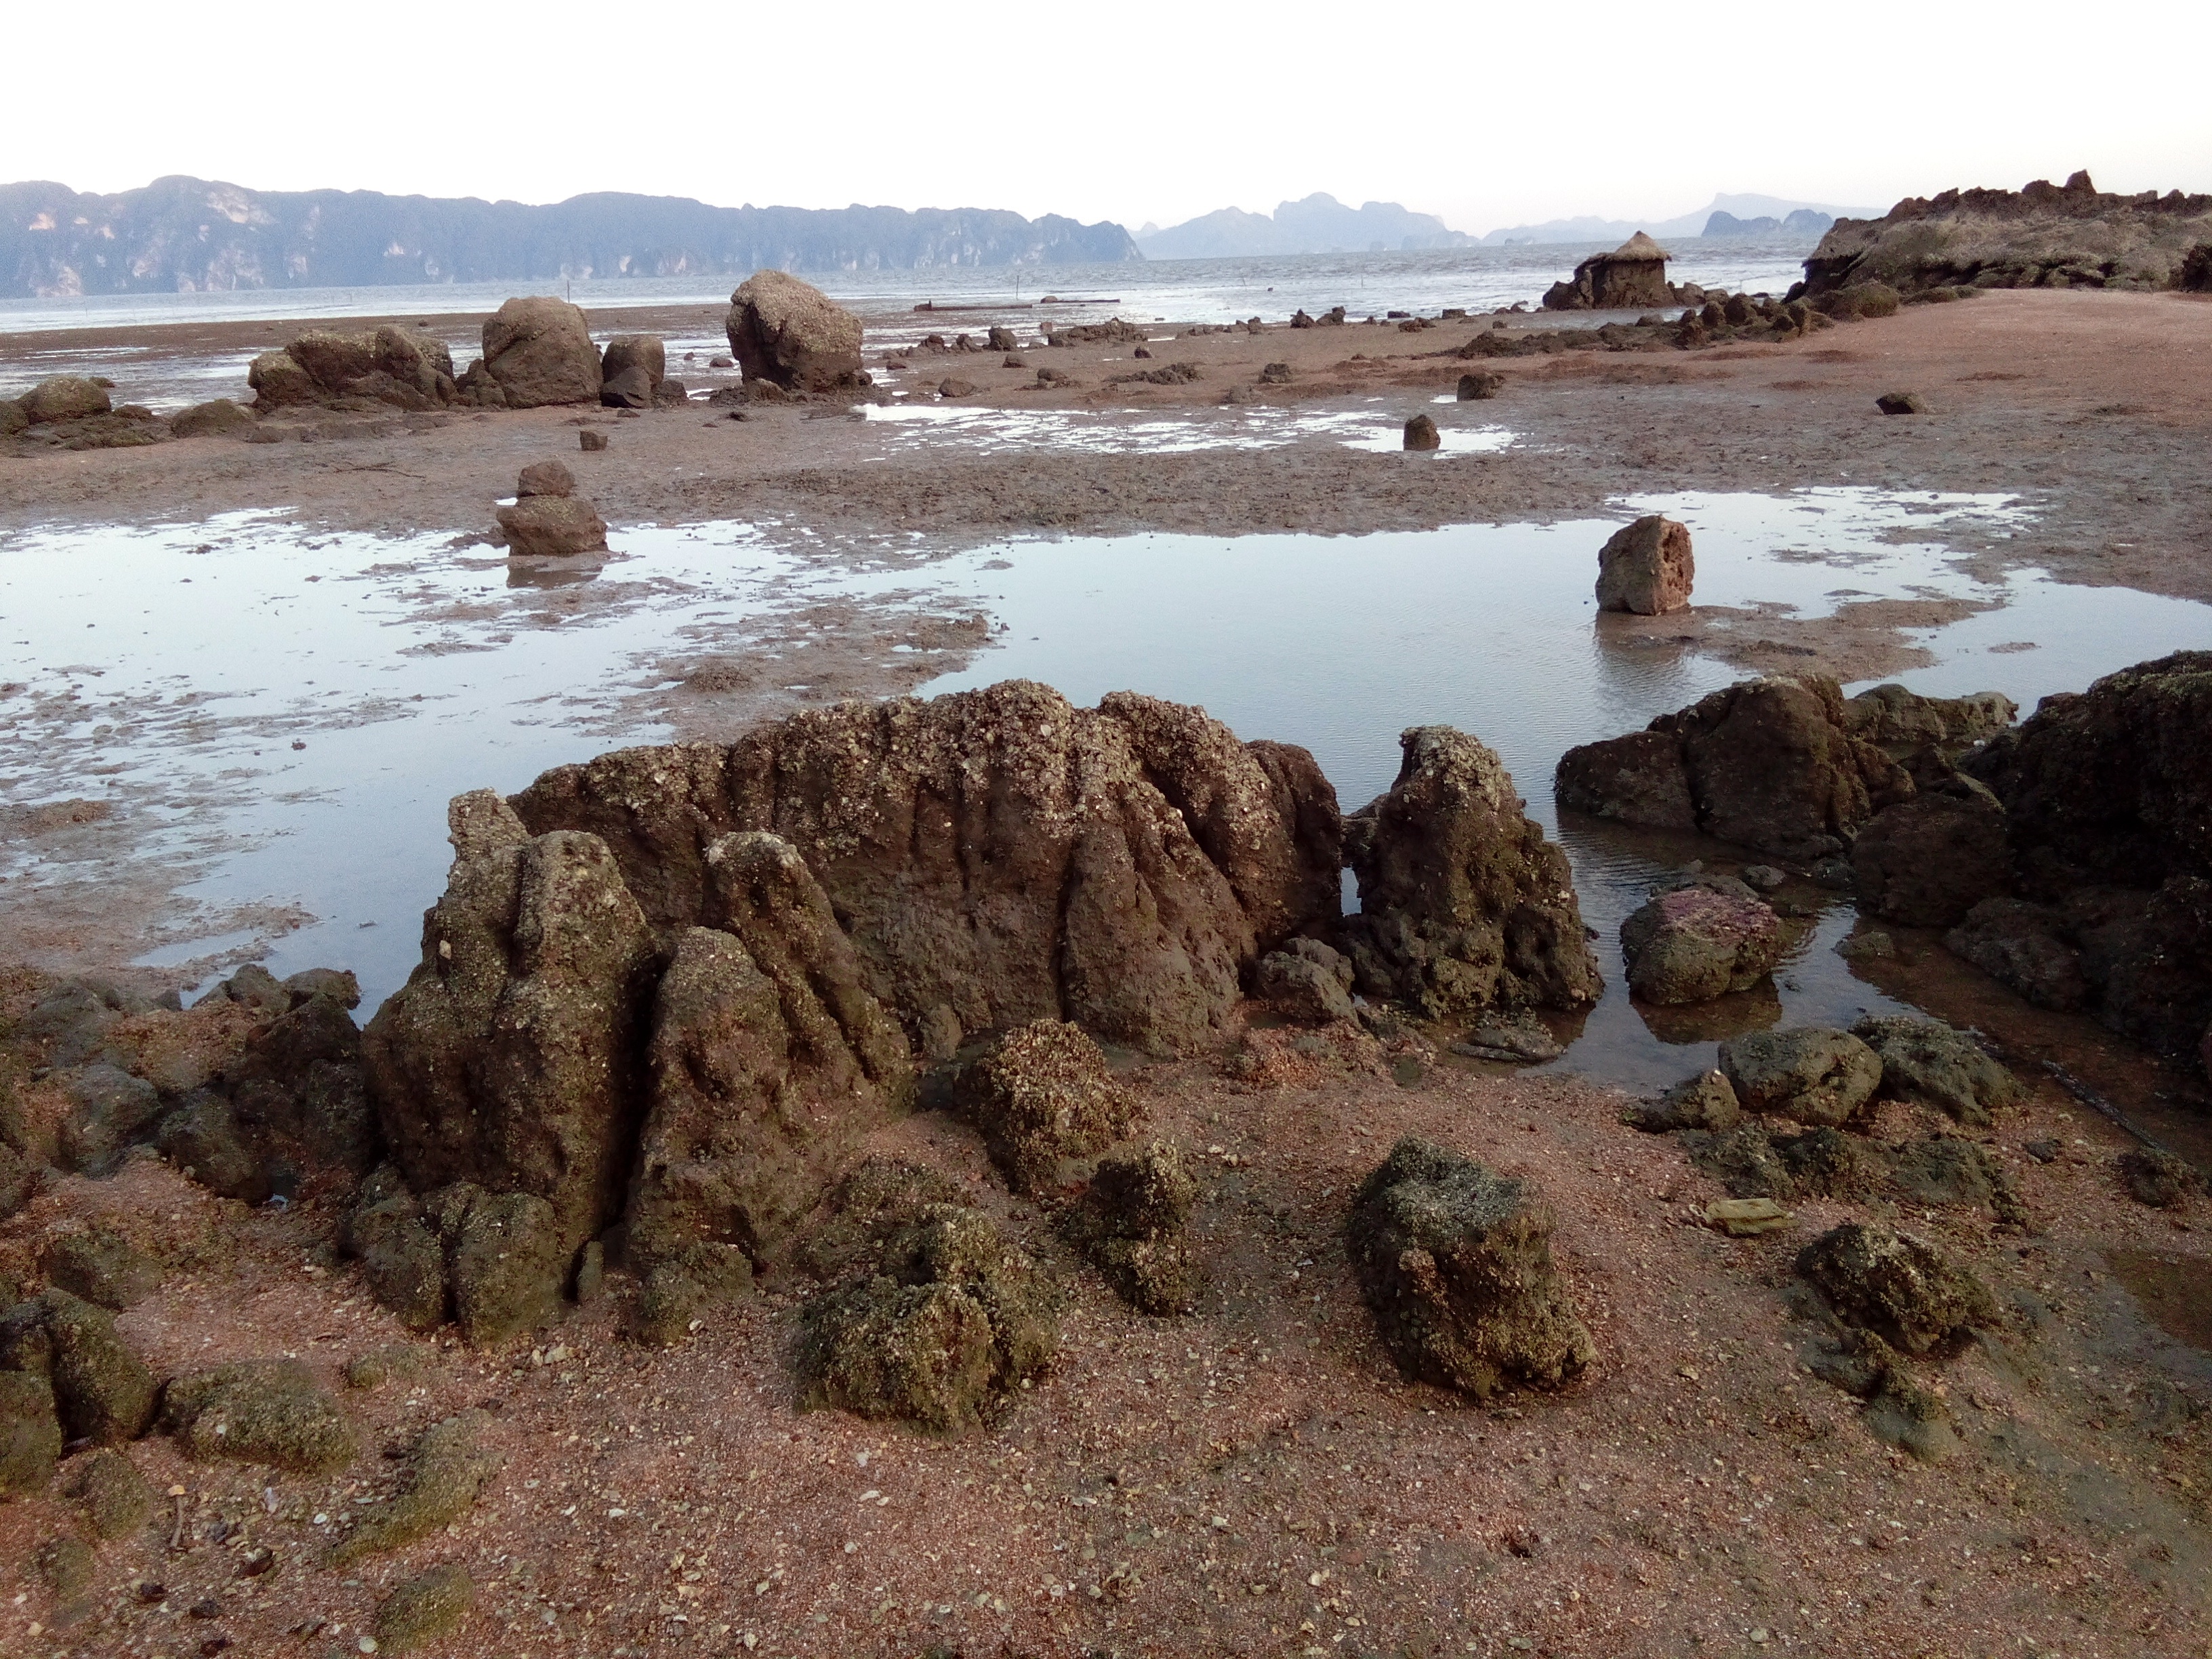
sea, coast, rock, wilderness, shore, soil, terrain, material, geology, wetland, habitat, natural environment